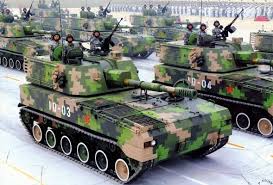
Label: Self Propelled Artillery